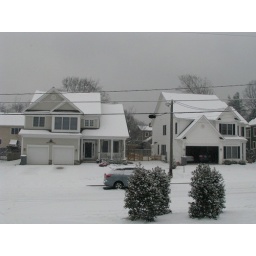
Looking over the road at all that white stuff ...